Abu Dhabi Junior Golf Championship

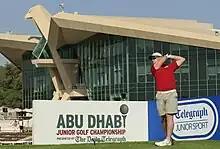
Chris Lloyd drives off in front of the Abu Dhabi Golf Club clubhouse

Chris Lloyd completed a thrilling finish to the tournament by overhauling long-time leader Tom Lewis to take the boys title. In the girls match, Alexandra Peters held on to her overnight lead on the final day to take the trophy.